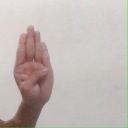
अक्षर: ब